Scottish Rite Masonic Temple (Los Angeles)

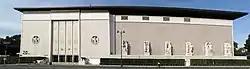

The Scottish Rite Masonic Temple in Los Angeles, California, United States is a monumental building on Wilshire Boulevard which was completed in 1961. It was designed by Millard Sheets.